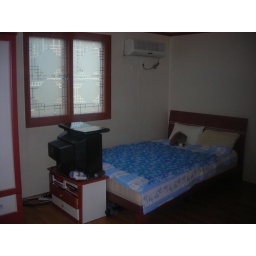
The bedroom - you'll notice in the kitchen picture you can see the corner of the bed.